Revò

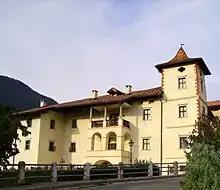
Campia house of Revò

Revò is a "comune" (municipality) in Trentino in the northern Italian region Trentino-Alto Adige/Südtirol, located about north of Trento.